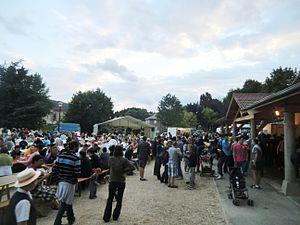
Saint-Romain d'Ay fête
Saint-Romain-d'Ay est une commune française située dans le département de l'Ardèche, en région Auvergne-Rhône-Alpes. Elle fait partie du canton du Haut-Vivarais et de la communauté de communes du Val d'Ay.